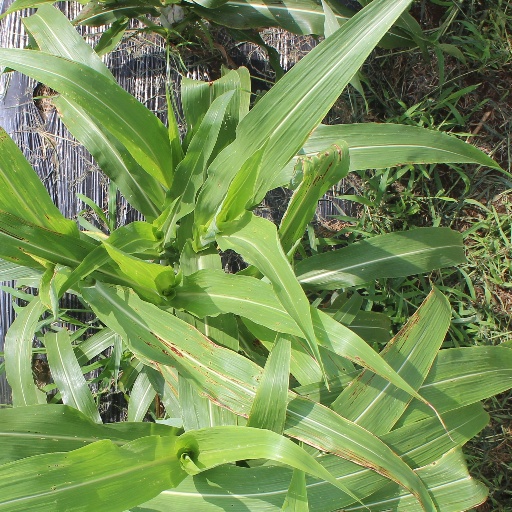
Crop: sorghum